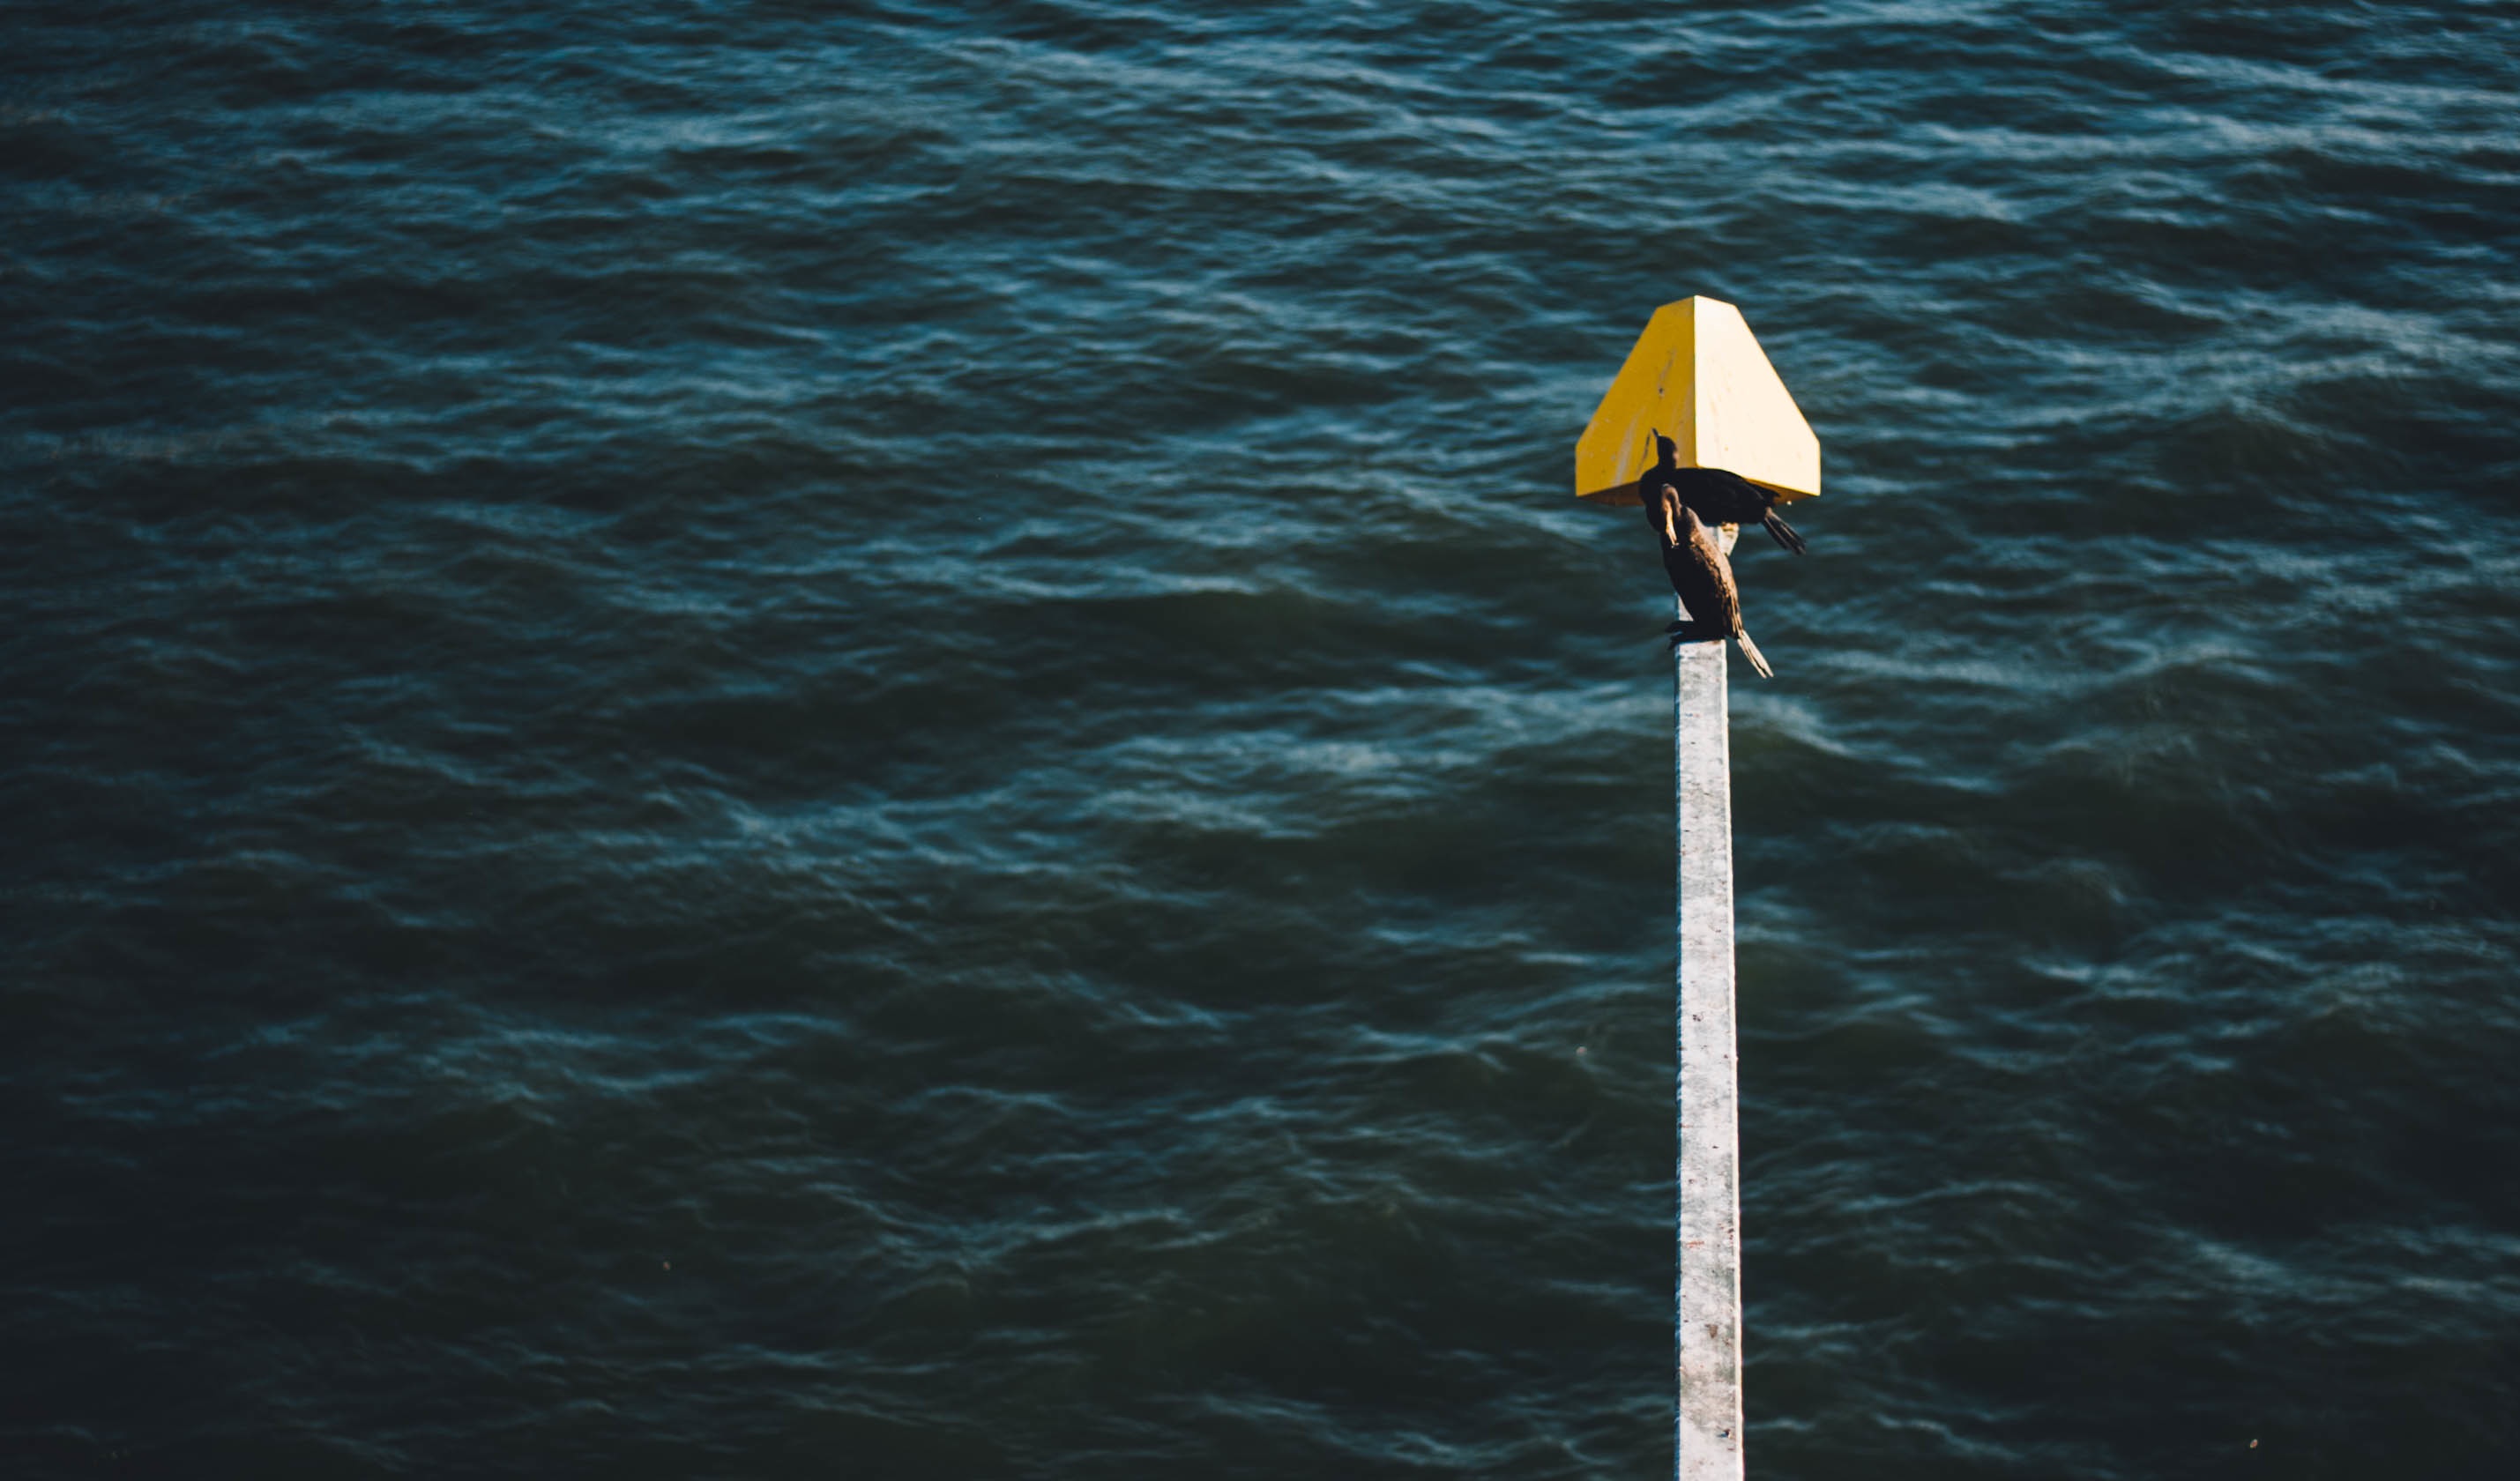
sea, boat, vehicle, boating, ocean, sail, wind, sailing, sailboat, mast, wing, paddle